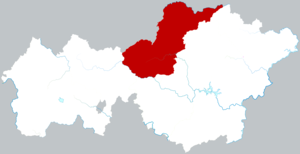
Bijie est une ville de la province du Guizhou en Chine. C'est une ville-district, chef-lieu de la préfecture de Bijie.